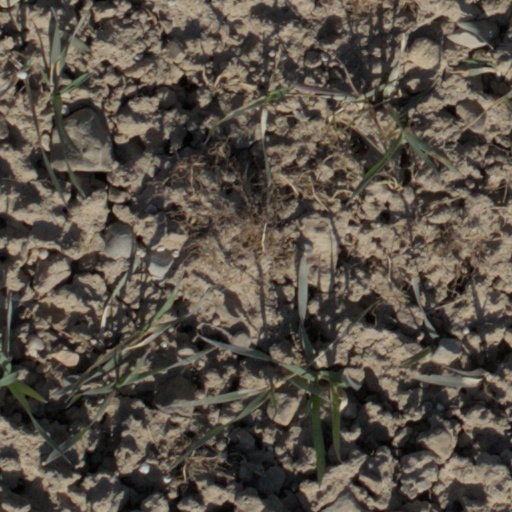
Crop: wheat